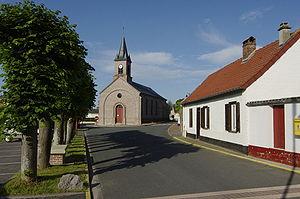
Une vue du village d'Estrébœuf, Somme.
Estrébœuf est une commune française située dans le département de la Somme, en région Hauts-de-France.